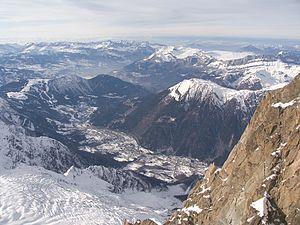
Chamonix, vue depuis l'Aiguille du Midi.
La région Rhône-Alpes regroupe huit départements : l'Ain, l'Ardèche, la Drôme, l'Isère, la Loire, le Rhône, la Savoie et la Haute-Savoie. Deuxième région de France en superficie après Midi-Pyrénées, Rhône-Alpes est également la deuxième en population après l'Île-de-France. Sa préfecture est Lyon.